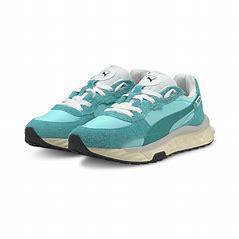
Brand: Puma
Model: Wild Rider